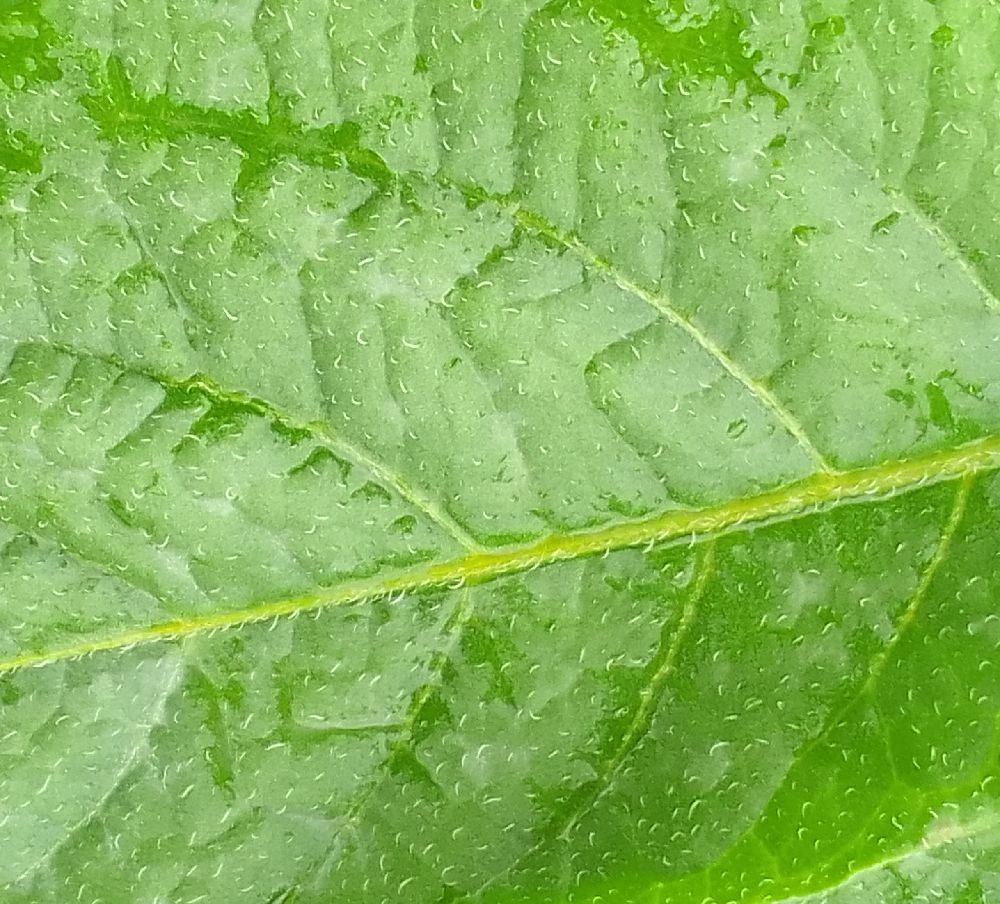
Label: Healthy